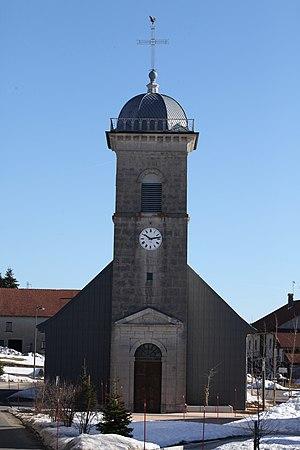
Eglise du Barboux.
Le Barboux est une commune française située dans le département du Doubs, en région Bourgogne-Franche-Comté.